Joseph Fichera

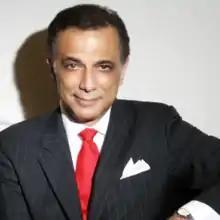

Joseph Sebastian Fichera is an American business executive known primarily for his work in the fields of investment banking and financial services. He is the CEO of Saber Partners, LLC, a public advisory firm that he co-founded in 2000. Prior to Saber, he worked for various Wall Street firms including Smith Barney, Harris Upham & Company, Prudential Securities and Bear Stearns & Co., as a managing director, principal.